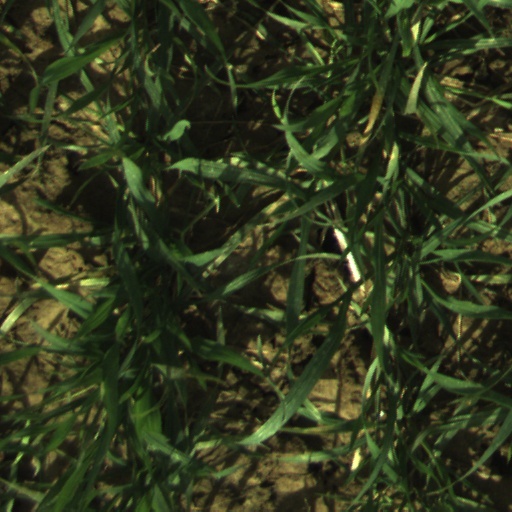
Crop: wheat